Mega Ligtas COVID Centers

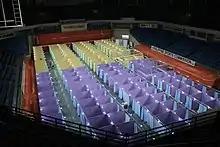
We Heal As One Center at the PhilSports Arena.

The PhilSports Arena within the PhilSports Complex in Pasig was converted to a 132-bed quarantine facility by the Villar Group and the DPWH in April 2020. On May 15, the indoor arena-turned quarantine facility received its first COVID-19 patient.